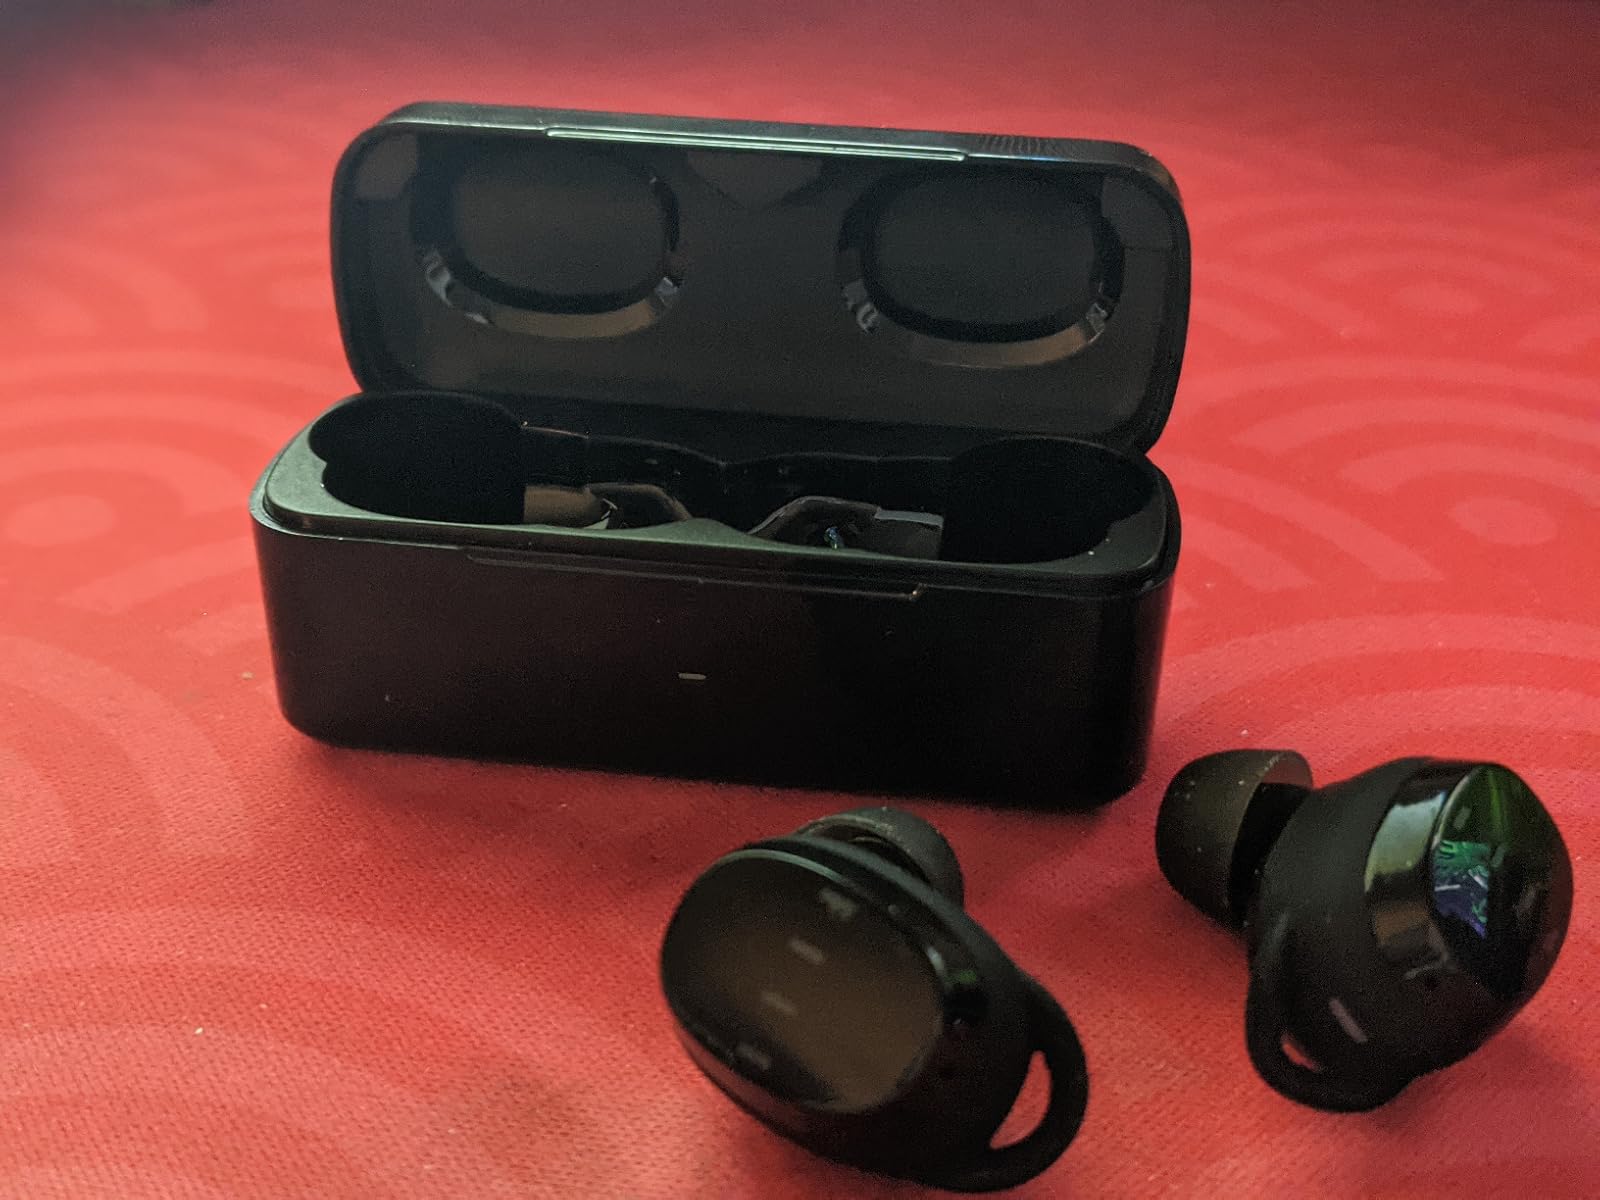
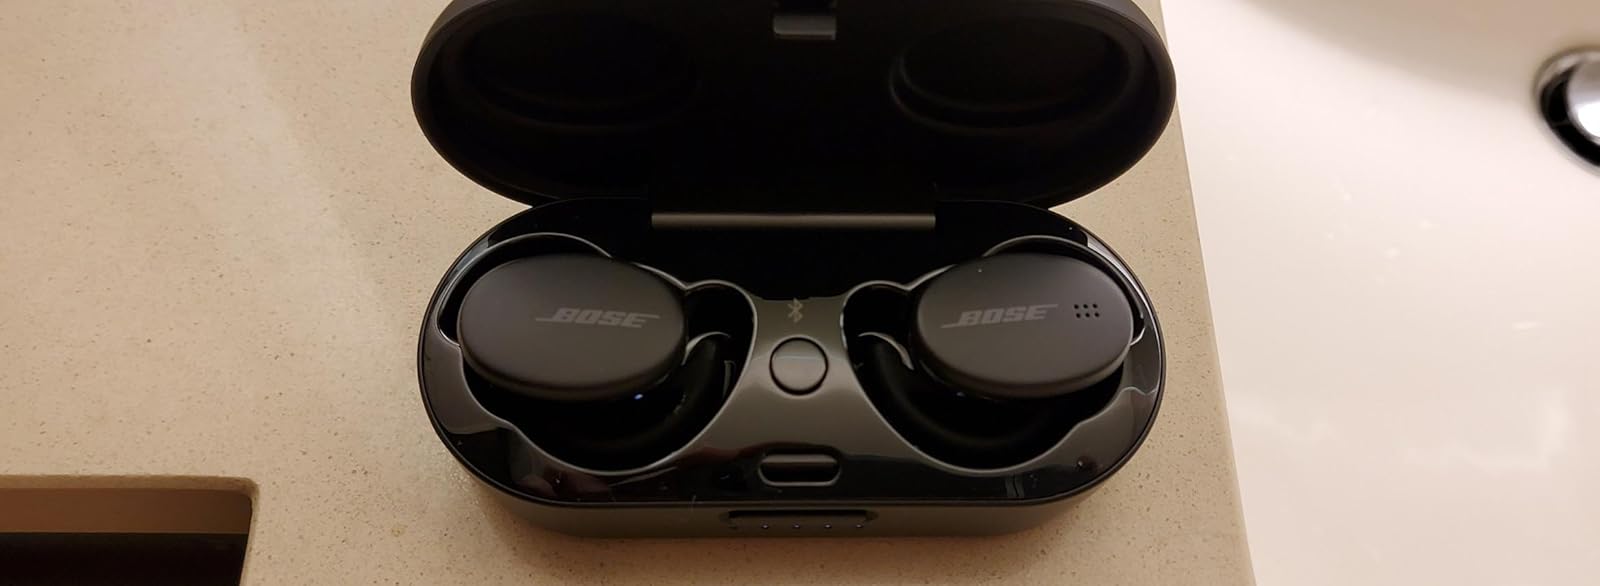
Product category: earbuds
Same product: no